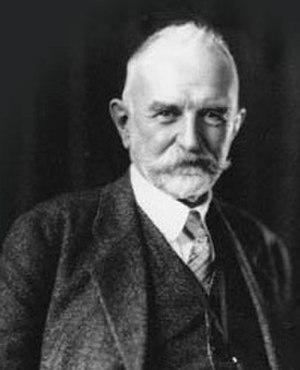
George Herbert Mead, né le 27 février 1863 à South Hadley au Massachusetts et mort le 26 avril 1931 à Chicago, est un sociologue, sociopsychologue et philosophe américain.
Harold Innis était un professeur canadien d'économie politique à l'université de Toronto et l'auteur d'ouvrages de référence sur les médias, la théorie de la communication et l'histoire économique du Canada. Malgré sa prose lourde et difficile, de nombreux spécialistes considèrent Innis comme l'un des penseurs canadiens les plus novateurs. Il participa au développement de la théorie des principales ressources qui avance que l'économie, l'histoire, la politique et la culture du Canada ont été fortement influencés par l'exploitation et l'exportation de ressources comme la fourrure, le poisson, le bois, le blé, les minerais et les combustibles fossiles.